Ranjith Premalal De Silva

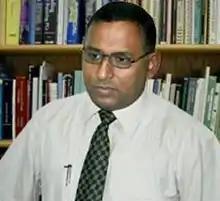
Professor of Geo-informatics

Ranjith Premalal De Silva is a Sri Lankan professor of Agricultural engineering and former Vice Chancellor of the Uva Wellassa University. He is the founder President of Geo-Informatics Society of Sri Lanka. He is the current Vice-Chancellor of University of Vocational Technology. He is the Acting Director and CEO of National Institute of Fundamental Studies, Hantana, Kandy.